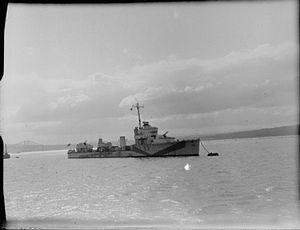
La classe V et W est un amalgame de six classes différentes construites pour la Royal Navy dans le cadre du programme d’urgence de la guerre pendant la Première Guerre mondiale. Commandées à 107 exemplaires, seulement 67 seront mis en service, la capitulation allemande entraînant l’annulation de la construction de quarante unités.